Waterbury Municipal Center Complex

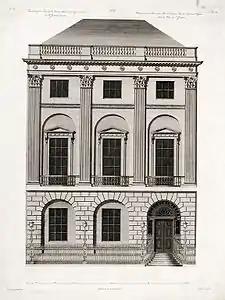
A black-and-white engraving of a building front very similar to the entrance pavilion on City Hall and the Chase Building

The simple bronze door leads, as in City Hall, into a vestibule. Opposite it, across the central hallway, is the main staircase. At its landing is a multilevel stained glass window, with urns, foliate and architectural motifs flanking a central panel with another quotation from Lincoln: "Go forward without fear and with manly heart." Near the top is "A.D. 1919". Across from the top of the stair is the building's dedication plaque. An iron balustrade with bronze railings runs along the stairs, marble like all the building's flooring. The ceilings are enameled, and the door and window surrounds dark wood.